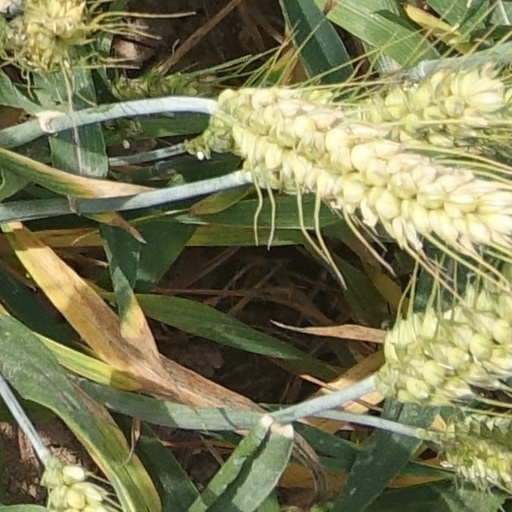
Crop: wheat